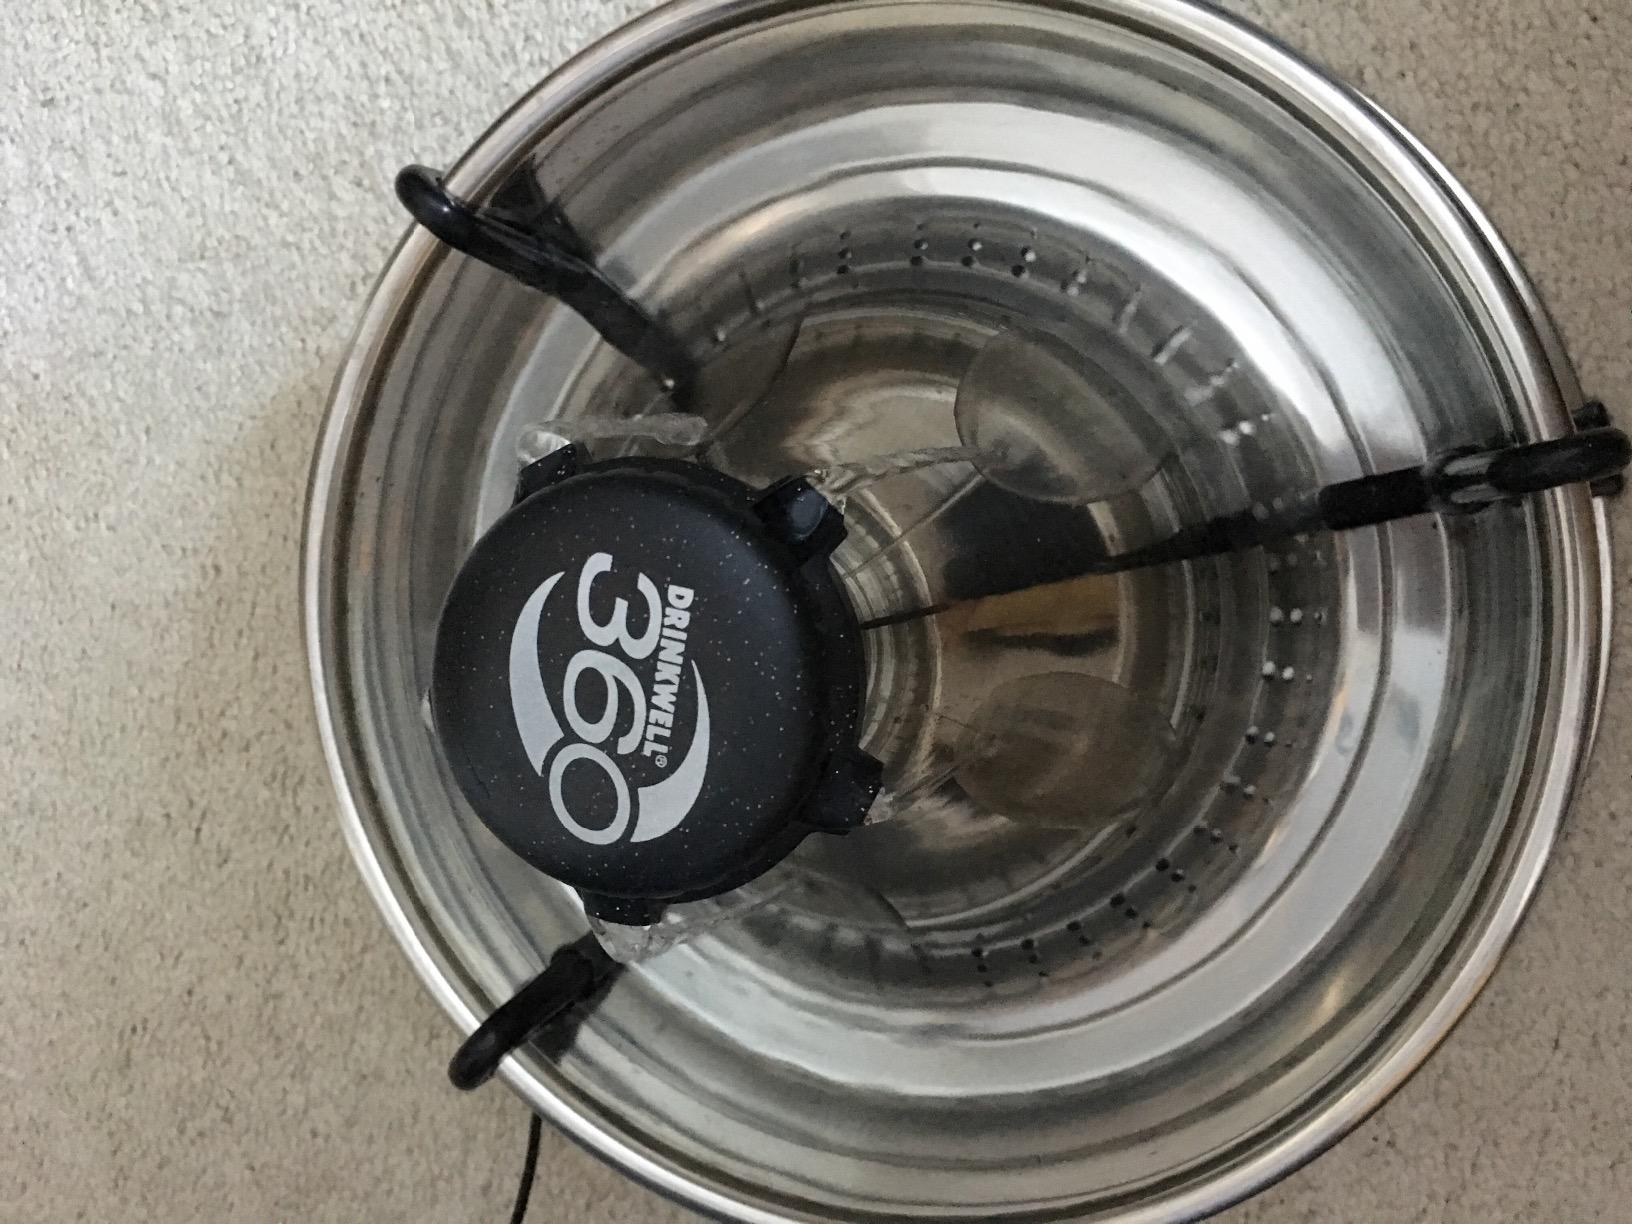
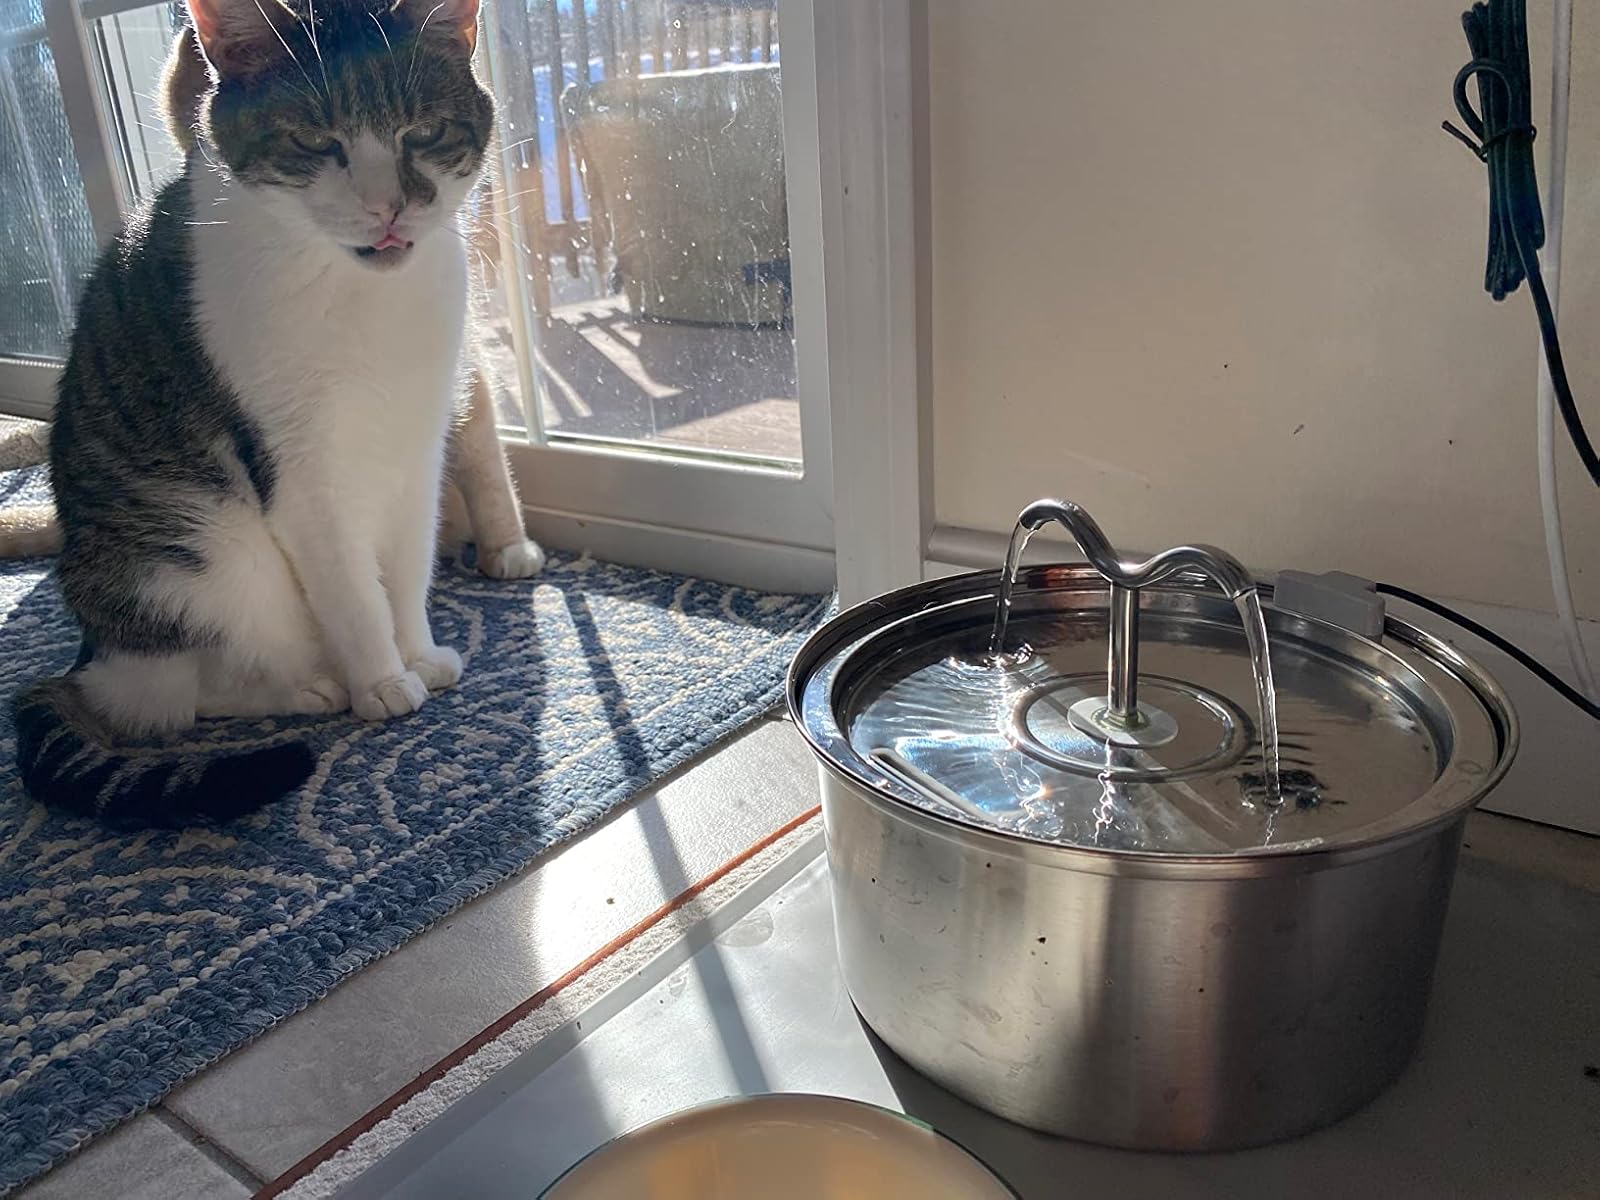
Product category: items_bowl
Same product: no